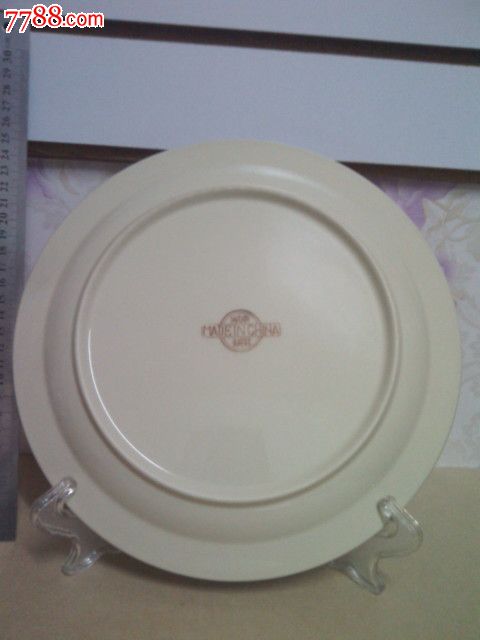
Label: trash